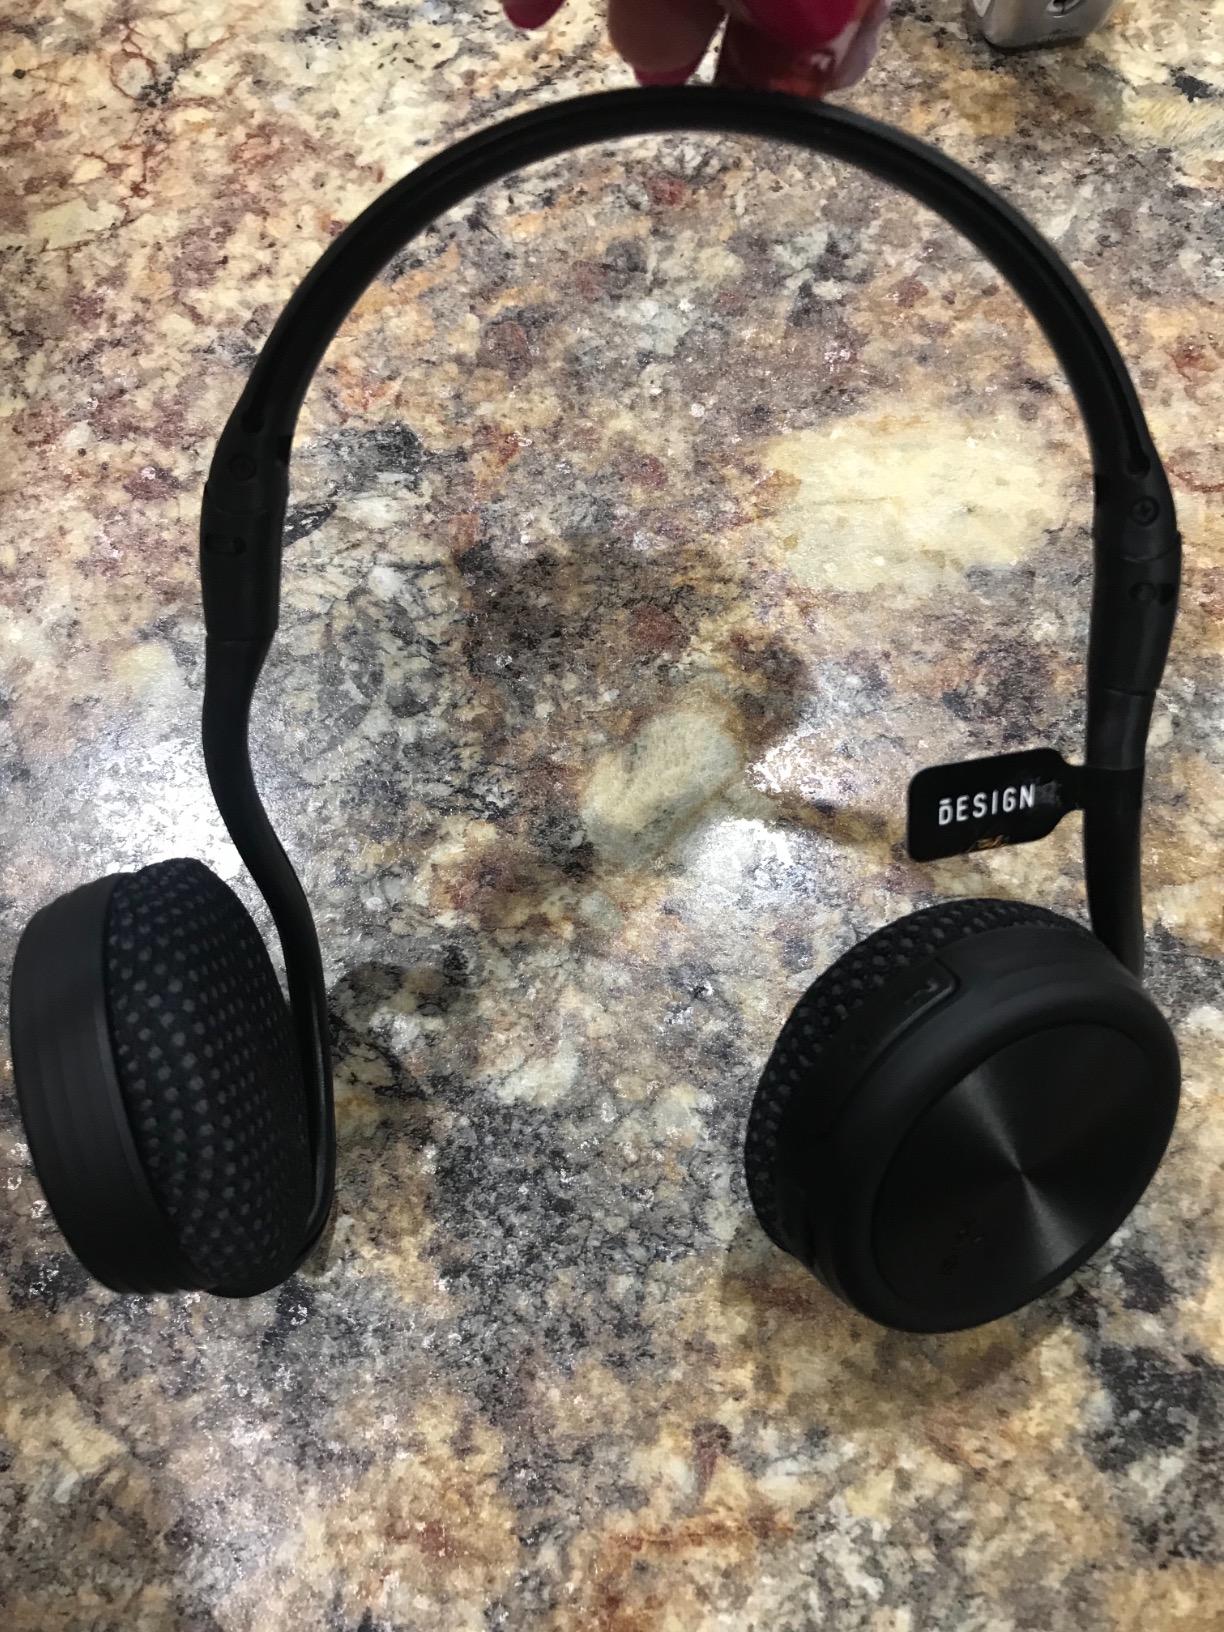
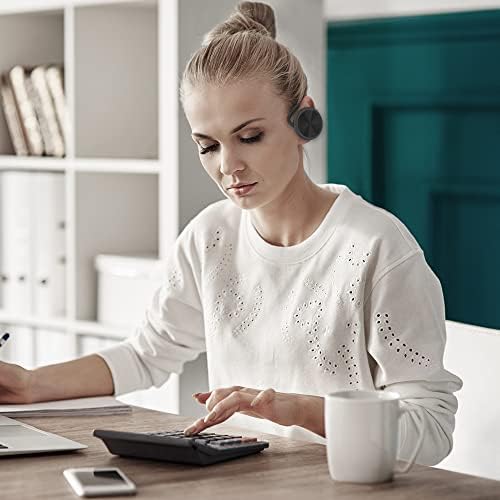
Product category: headphones
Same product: yes